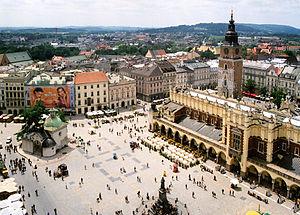
La Place du Marché de Cracovie aménagée en 1257 est la plus grande place médiévale de toute l'Europe. Elle est également l'endroit le plus important de l'ancienne capitale de la Pologne et ses 40 000 mètres carrés ont acquis, au cours des siècles, une signification historique, culturelle et sociale importante. La place fut témoin de nombreux événements marquant de l'histoire du pays.
Le Rallye de Pologne 1973, disputé du 12 au 15 juillet 1973, est la septième manche du championnat du monde des rallyes 1973, inauguré cette même année.
Cracovie est le chef-lieu de la voïvodie de Petite-Pologne. Située au bord de la Vistule, cette ancienne capitale de la Pologne, riche de mille ans d'histoire est considérée comme le véritable centre culturel et intellectuel du pays, qui s’enorgueillit de posséder l’une des plus anciennes universités d’Europe Centrale, l'Université Jagellonne.
Le centre historique de Cracovie est la partie la plus ancienne de la ville de Cracovie. Cet centre est décrit par l'historien, géographe et explorateur arabe Abu al-Hasan Ali ibn al-Hussein al-Masudi vers l'an 943 au Caire dans son livre “Murūj adh-dhahab wa-ma'ādin al-jawhar” ou “Prairies d'or et mines de pierres précieuses”. N'ayant subi que peu de destructions depuis sa dévastation par les Tatars au Moyen Âge, il est riche de monuments de toutes les époques, surtout de la Renaissance, mais aussi de style baroque et néogothique. L'intérieur des bâtiments ayant aussi été préservé, les palais, églises et anciennes résidences aristocratiques de Cracovie brillent par la richesse des détails architecturaux, les vitraux, peintures et sculptures, ornementations…